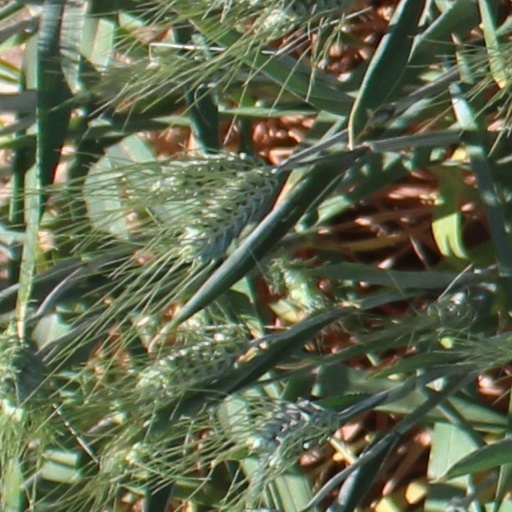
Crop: wheat